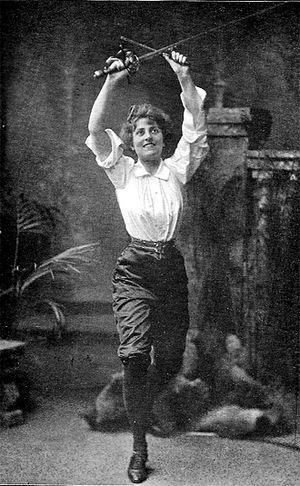
Alfred Hutton, né le 10 mars 1839 à Beverley et mort le 18 décembre 1910 à Londres, est un officier victorien des King's Dragoon Guards, écrivain, antiquaire et épéiste et membre de la Society of Antiquaries of London.
Esme Beringer est une actrice anglaise réputée pour son habileté en escrime.